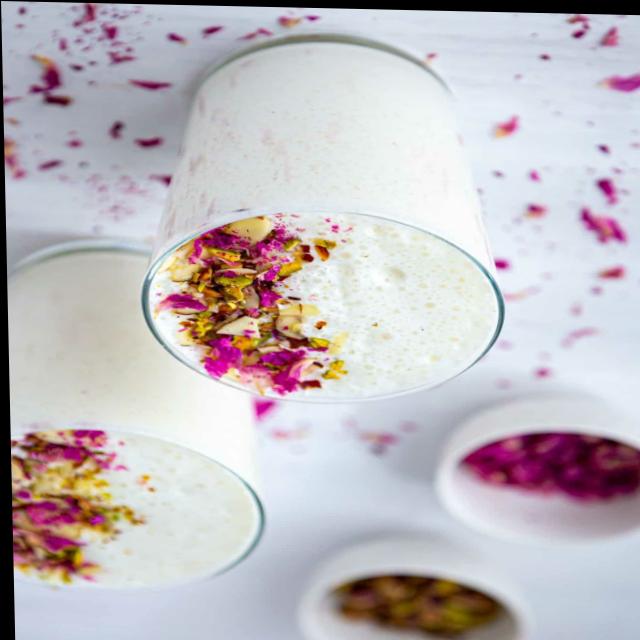
Dish: lassi